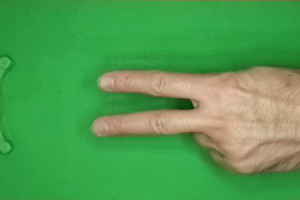
Label: scissors